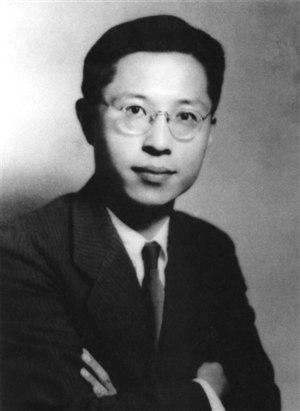
Cao Yu, né Wan Jiabao le 24 septembre 1910 dans la concession italienne de Tientsin et mort le 13 décembre 1996 à Qianjiang dans la province de Hubei, est un dramaturge chinois. Il est réputé pour avoir été un pionnier du huaju, un « théâtre parlé », à l'inverse du théâtre traditionnel chinois, qui était plutôt de l'opéra chanté.